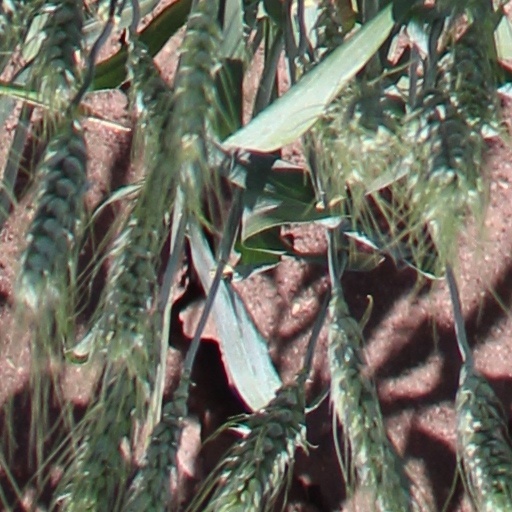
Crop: wheat